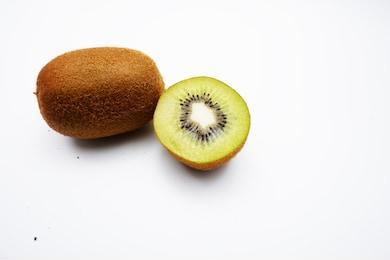
Label: Kiwi